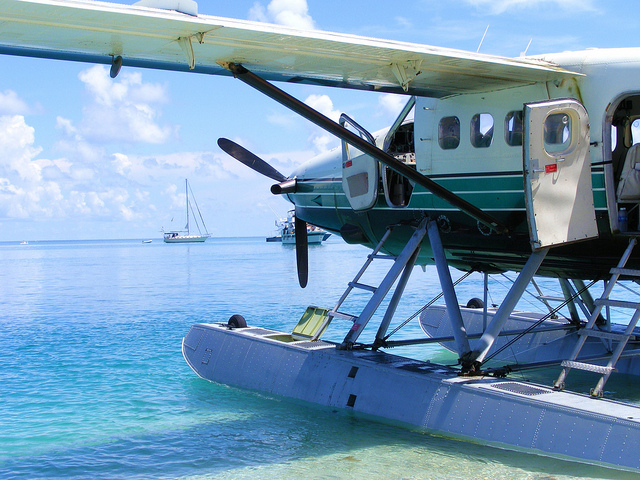
user: Given an image and a question. Answer the question in a short answer. Question: What is this type of airplane called? Short Answer:
assistant: seaplane